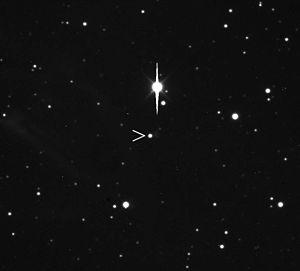
(624) Hector, internationalement (624) Hektor, est un astéroïde troyen de Jupiter découvert par August Kopff le 10 février 1907. Il s'agit du plus grand astéroïde troyen connu.
Pour information.